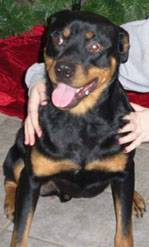
Label: dog